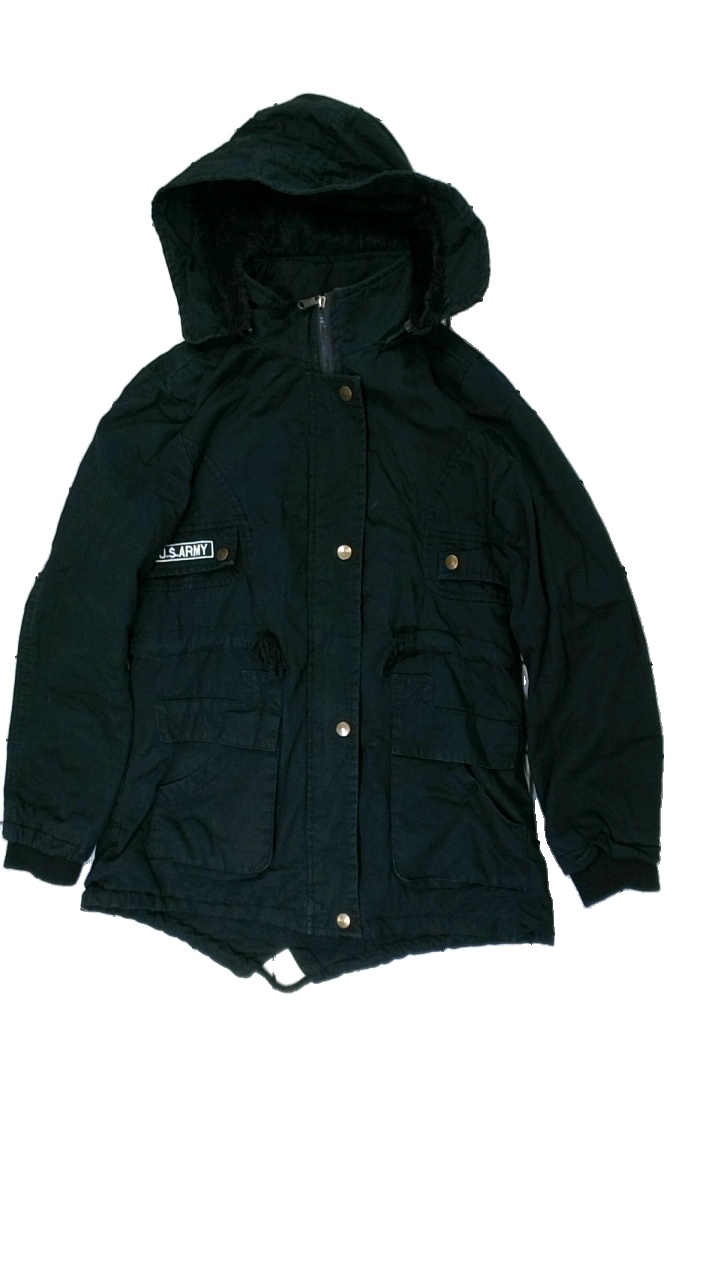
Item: Jacket (Ladies)
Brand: Jinweite
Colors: Black
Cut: Regular
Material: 71% cotton, 29% viscose
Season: All
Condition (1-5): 3
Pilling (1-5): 3
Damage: pilling cuff
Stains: Minor
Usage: Export
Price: <50